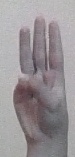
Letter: thaa